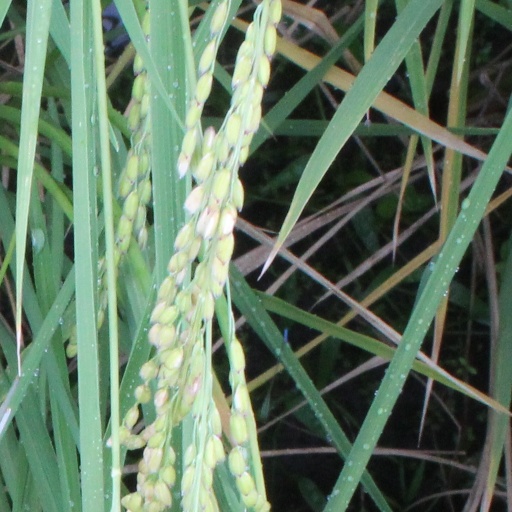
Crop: rice